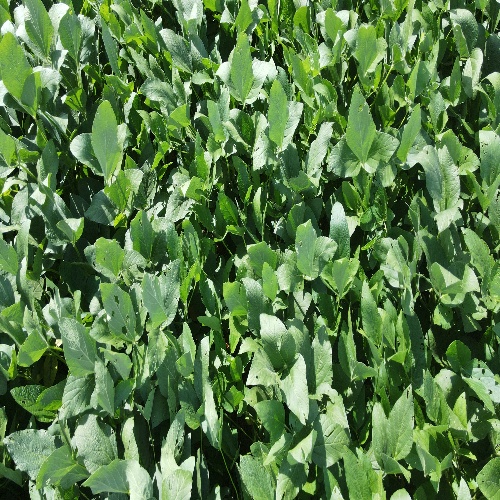
Label: Caterpillar